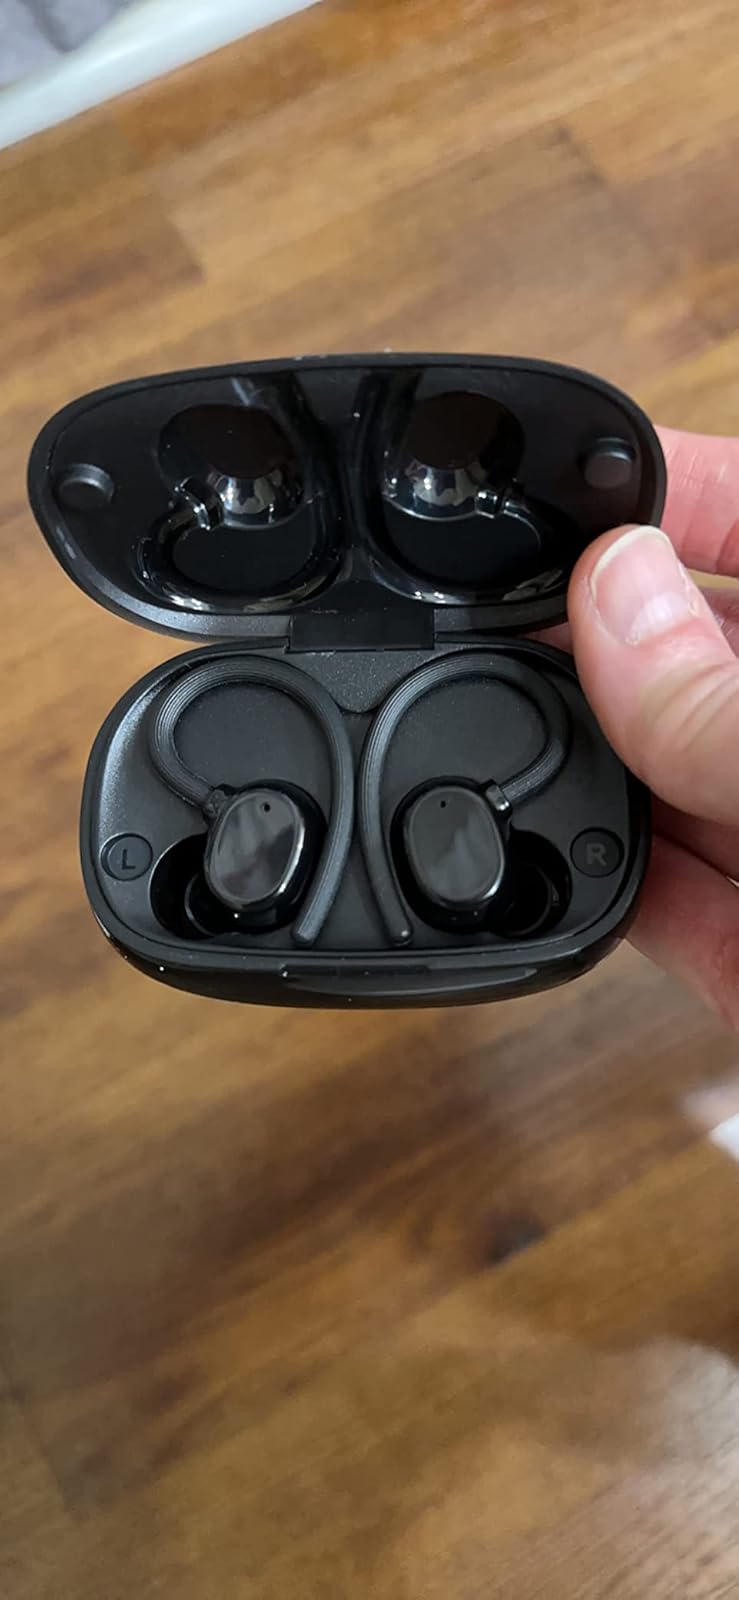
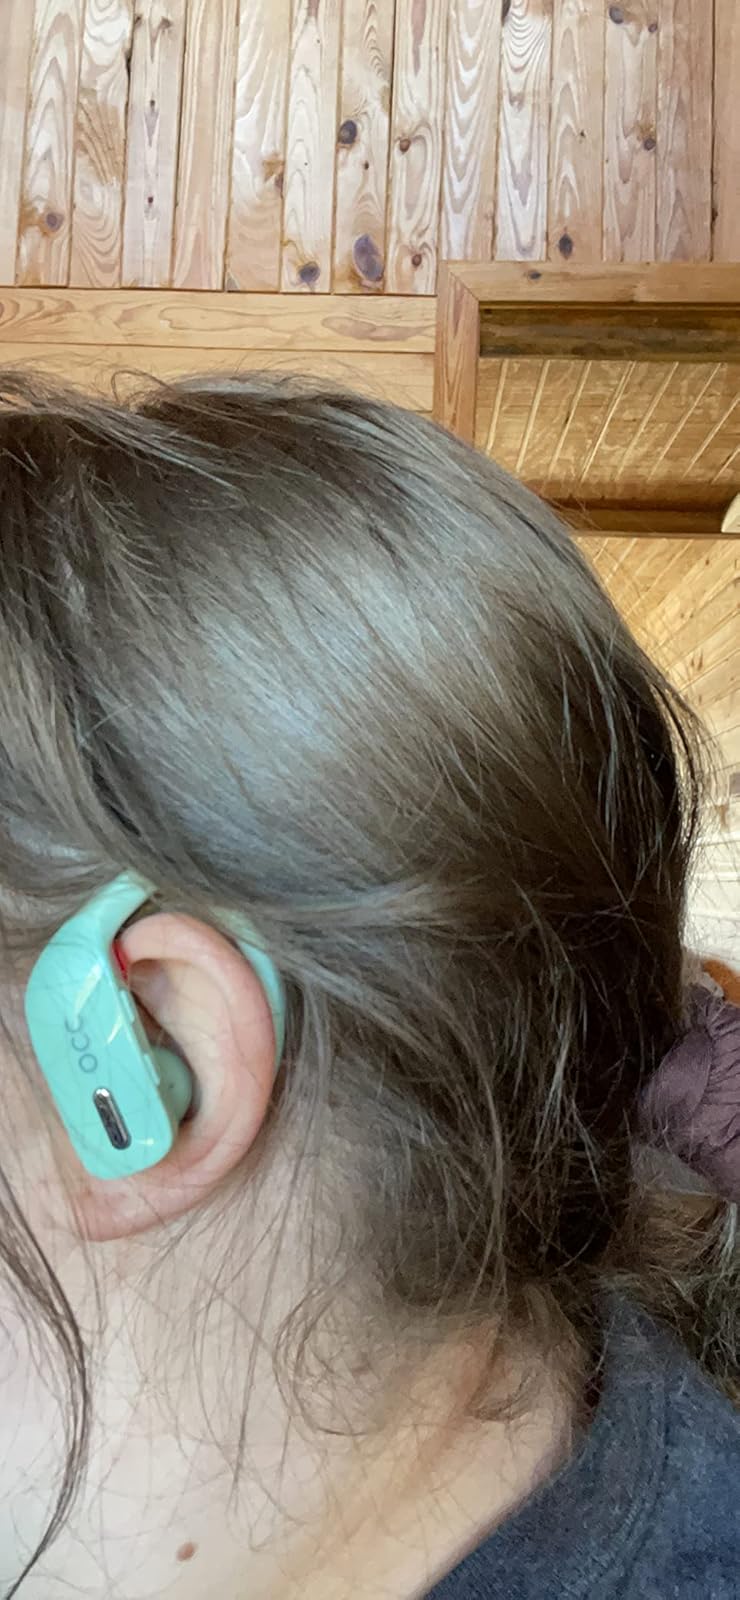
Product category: earbuds
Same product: no